John Leisenring

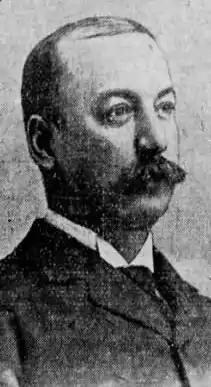
From "The Times" Philadelphia, PA), January 21, 1901

John Leisenring (June 3, 1853 – January 19, 1901) was an American politician from Pennsylvania who served as a Republican member of the U.S. House of Representatives for Pennsylvania's 12th congressional district from 1895 to 1897.